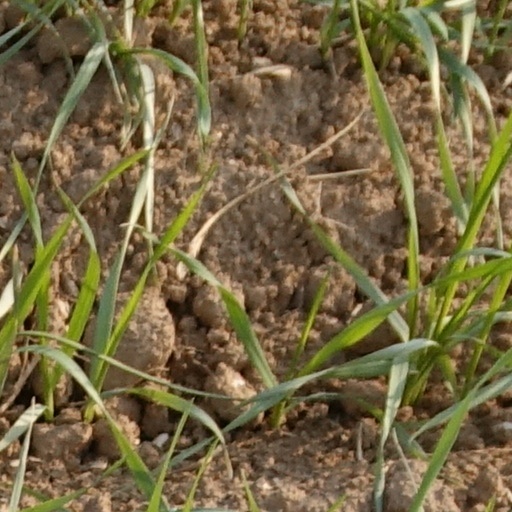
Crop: wheat